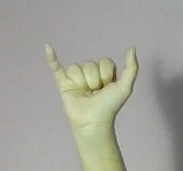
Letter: ya